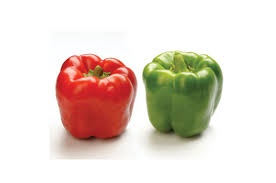
Label: capsicum